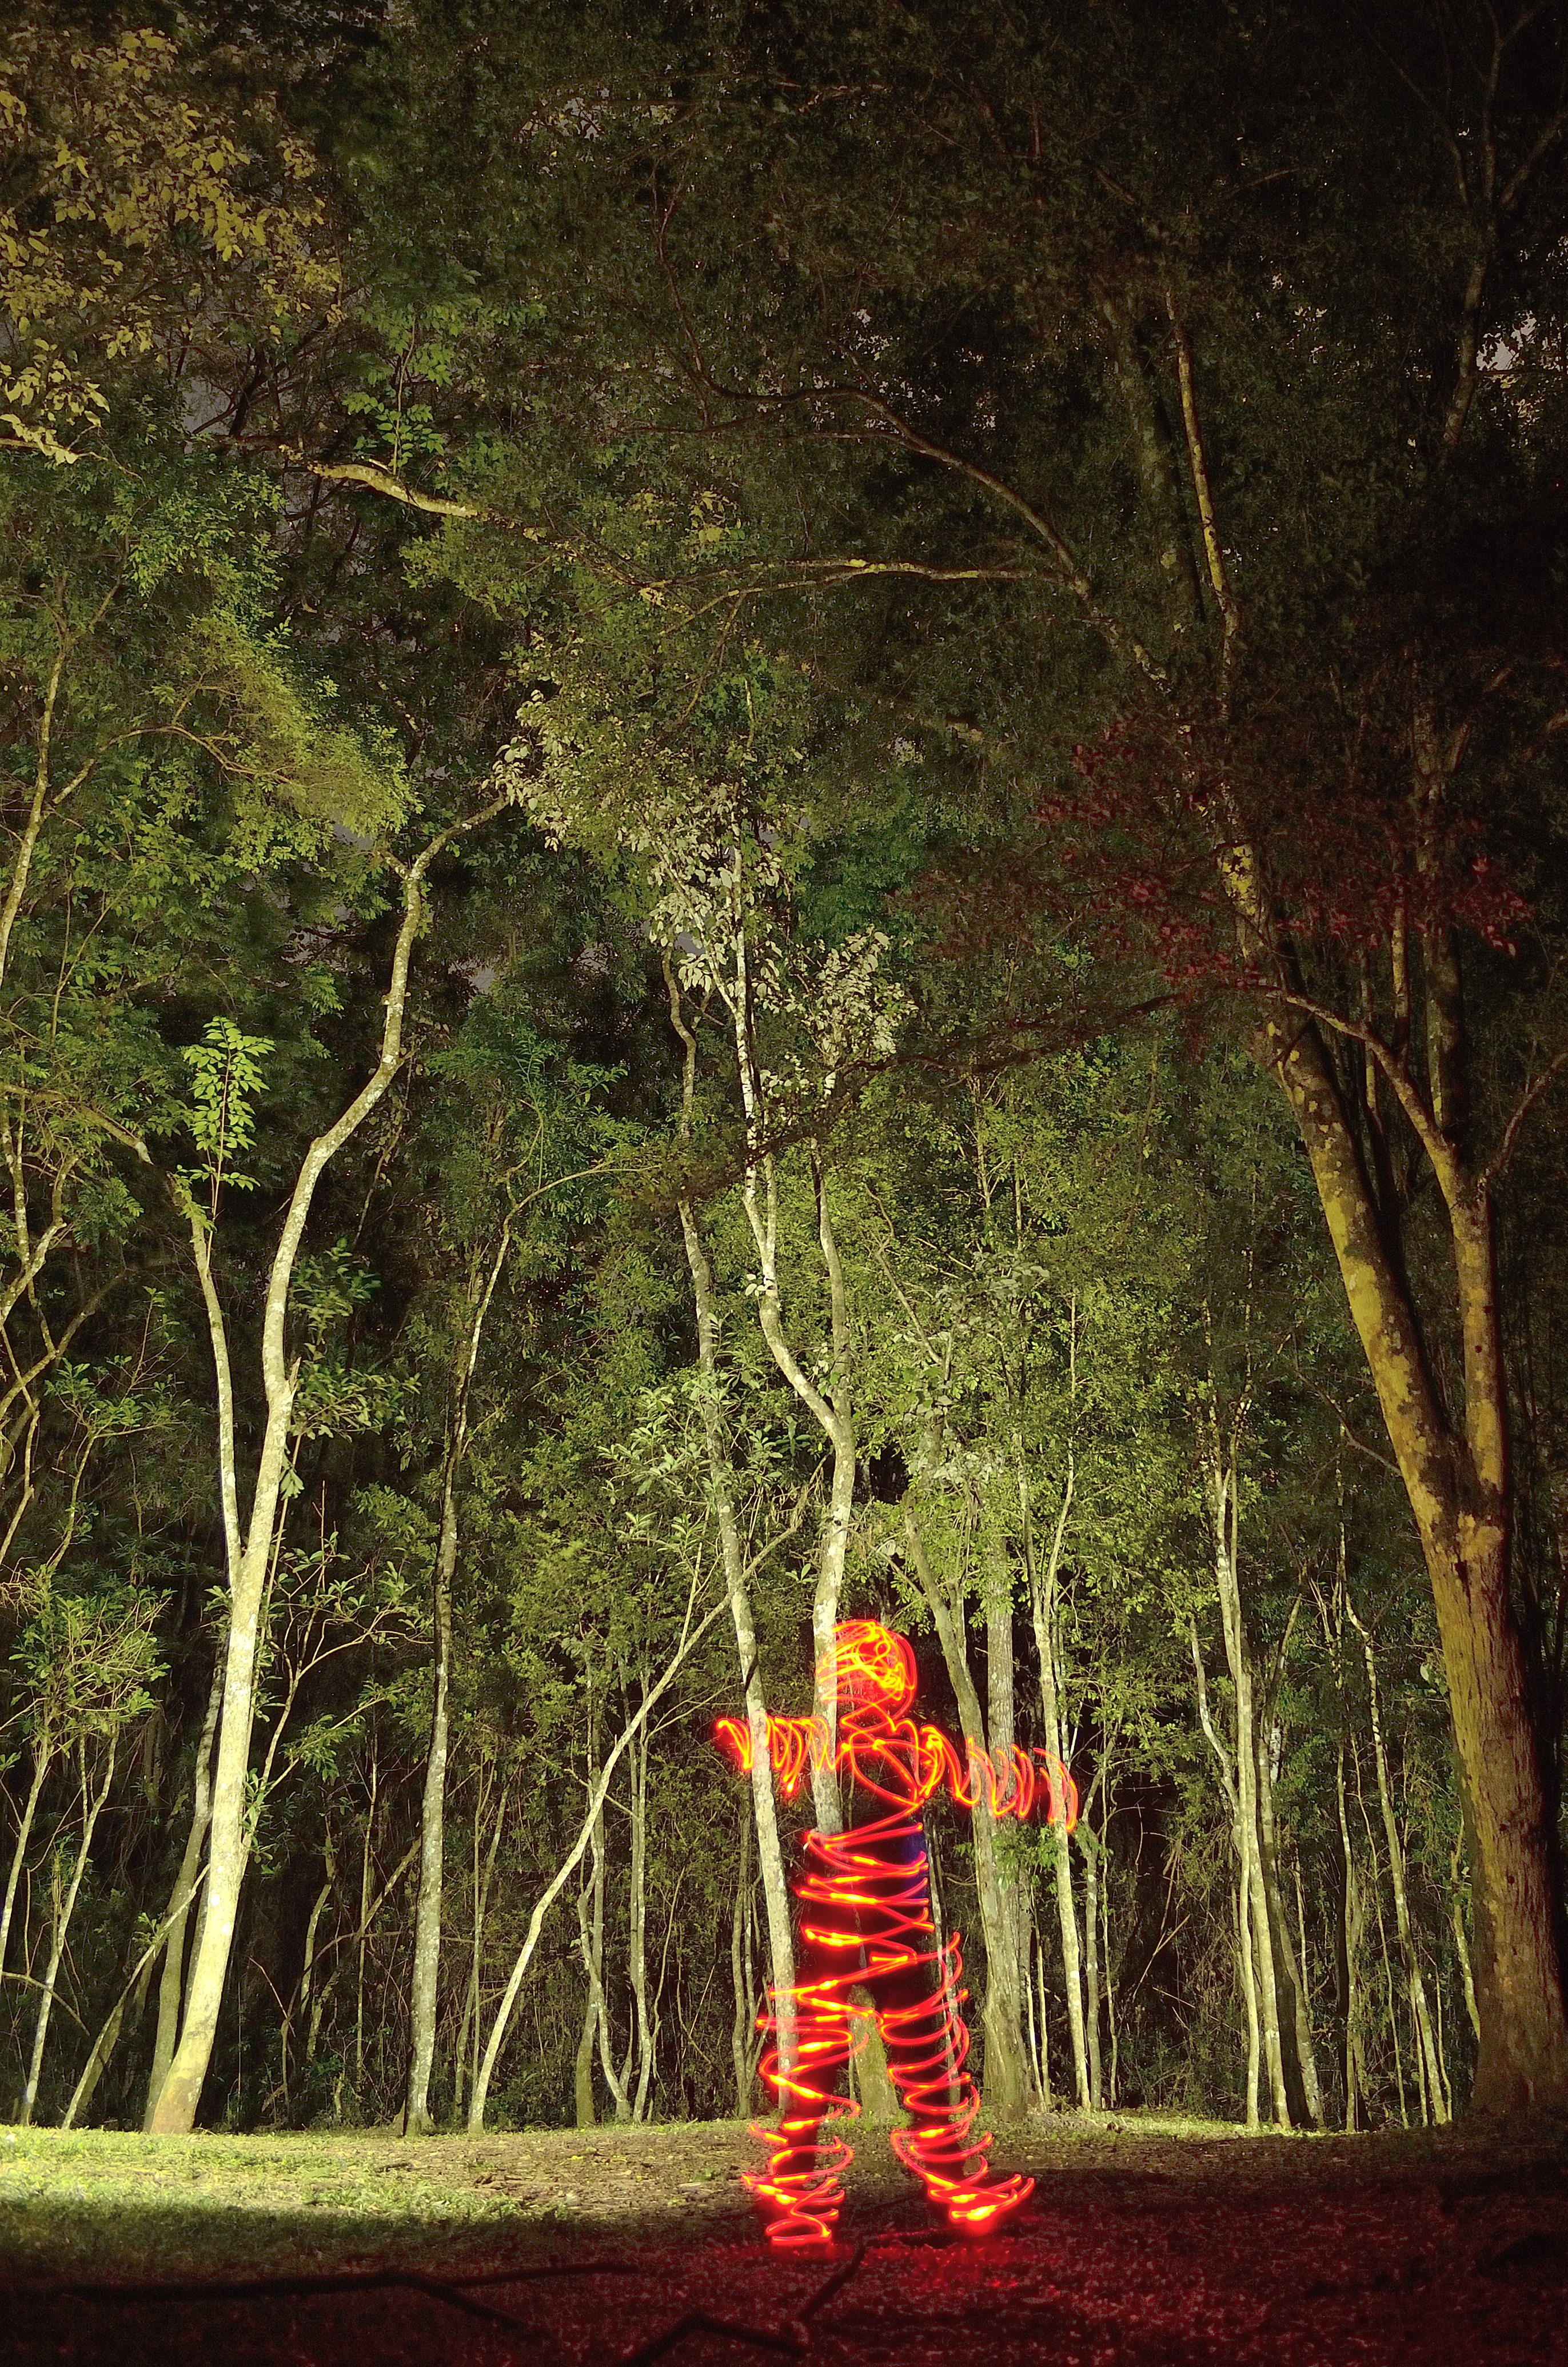
tree, nature, forest, sunlight, leaf, flower, jungle, autumn, lightpainting, luz, noche, woodland, nocturna, kuppers, saltokupper, habitat, natural environment, woody plant